Georgi Kinkladze

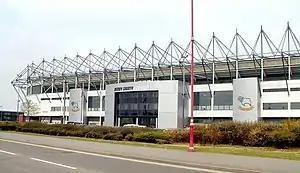
Pride Park, where Kinkladze played for Derby County between 2000 and 2003.

Following transfer negotiations which had been ongoing in the final months of the season, Kinkladze left Manchester City for Dutch club Ajax for £5 million. The move brought a reunion with Shota Arveladze, with whom he shared a house in Amsterdam. However, Kinkladze's spell at Ajax proved unsuccessful. He was originally signed as a replacement for Jari Litmanen, but Litmanen stayed at Ajax as his proposed move to Barcelona fell through. As a result, Kinkladze played in an unfamiliar left-wing position. His league debut for Ajax came in a 2–0 win against Willem II on 23 August 1998, but he made few starts. To compound matters, manager Morten Olsen was sacked early in the season, and a disagreement with replacement Jan Wouters resulted in Kinkladze losing his place in the team. "I could have been Maradona and he wouldn't have changed the system to accommodate me", Kinkladze recalled later. "I wasn't playing football and that made my life hell." He immediately started to look elsewhere. Several English top-flight clubs showed interest in signing him, but were discouraged by work permit issues. His lack of regular playing time also resulted in him losing his place in the Georgian national team. Having failed to established himself in the first team and struggling with a succession of injuries, he made just 12 appearances for Ajax in his first season.